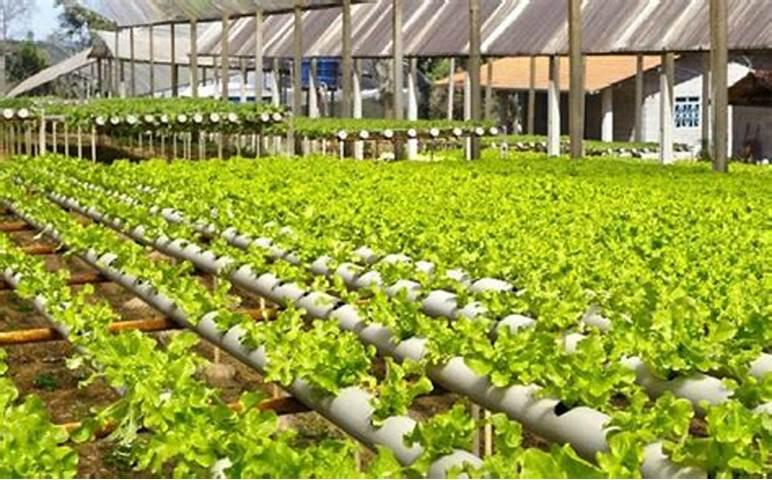
Mimea yenye rangi ya kijani kibichi yananaonekana. Yamepandwa katika mabomba marefu marefu kwenye foleni kwa njia maalum. Mazingira haya ni kitalu cha mimea.